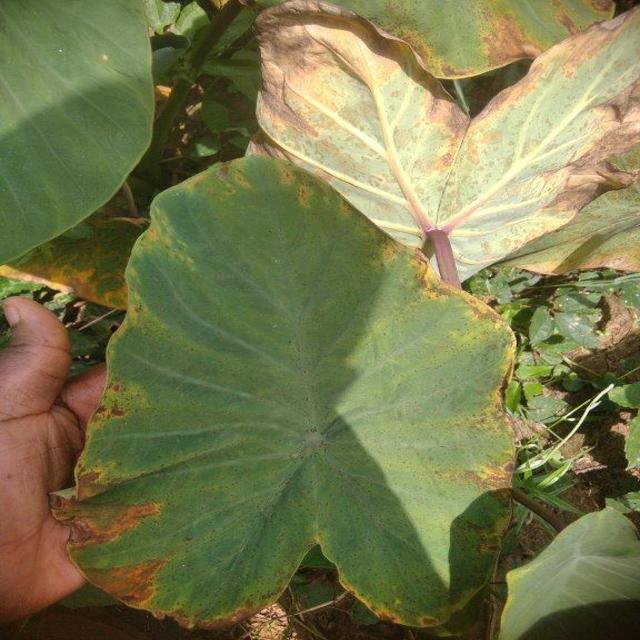
Label: Mid_Blight